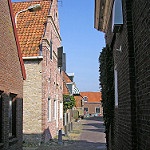
Label: non_damage_buildings_street